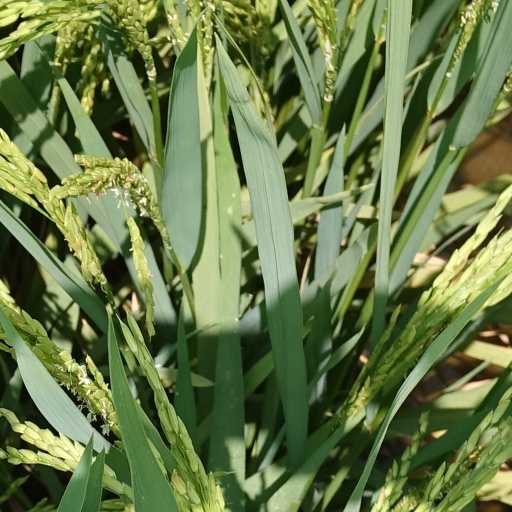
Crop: rice